Fencing at the 1968 Summer Olympics – Men's épée

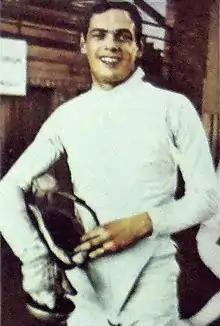
Győző Kulcsár (1970)

The men's épée was one of eight fencing events on the fencing at the 1968 Summer Olympics programme. It was the fifteenth appearance of the event. The competition was held from 21 to 22 October 1968. 72 fencers from 28 nations competed. Each nation was limited to three fencers. The event was won by Győző Kulcsár of Hungary, the nation's first medal in the men's individual épée. Defending gold medalist Grigory Kriss of the Soviet Union took silver, becoming the eighth man to win multiple medals in the event and extending the Soviet podium streak to three Games. Italy returned to the podium as well after a one-Games absence broke its six-Games gold medal streak, with Gianluigi Saccaro (who came within a barrage of a medal in 1964) earning bronze.